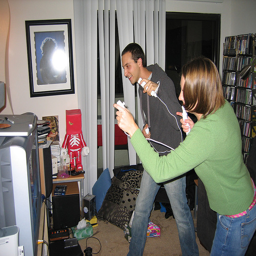
Two people are playing Wii games in the living room.
A beautiful young holding holding a Nintendo Wii game controller.
a man and a woman are playing video games
Two young people are playing an interactive video game.
A couple playing the Nintendo Wii with each other in a room.